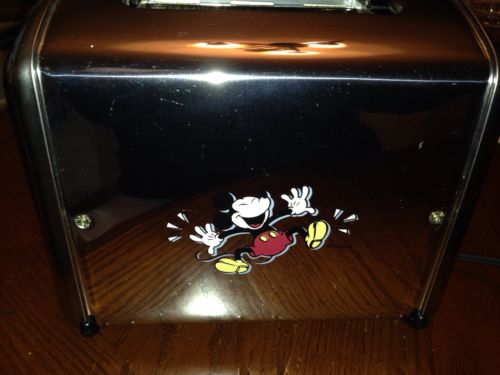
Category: toaster